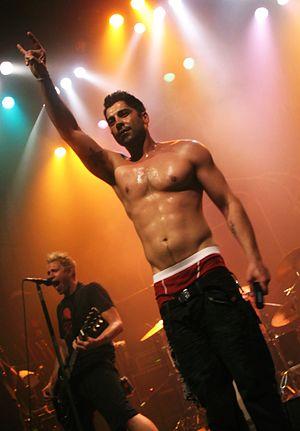
Ali Tabatabaee - Chanteur (rap) du groupe Zebrahead
Zebrahead est un groupe de punk rock américain, originaire de La Habra, dans le comté d'Orange, en Californie.